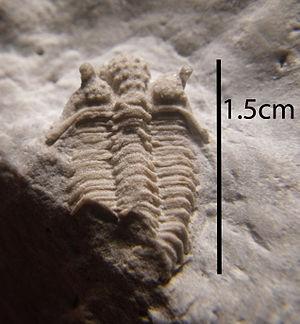
Les Encrinuridae constituent une famille de trilobites de l'ordre des Phacopida et du sous-ordre des Cheirurina.